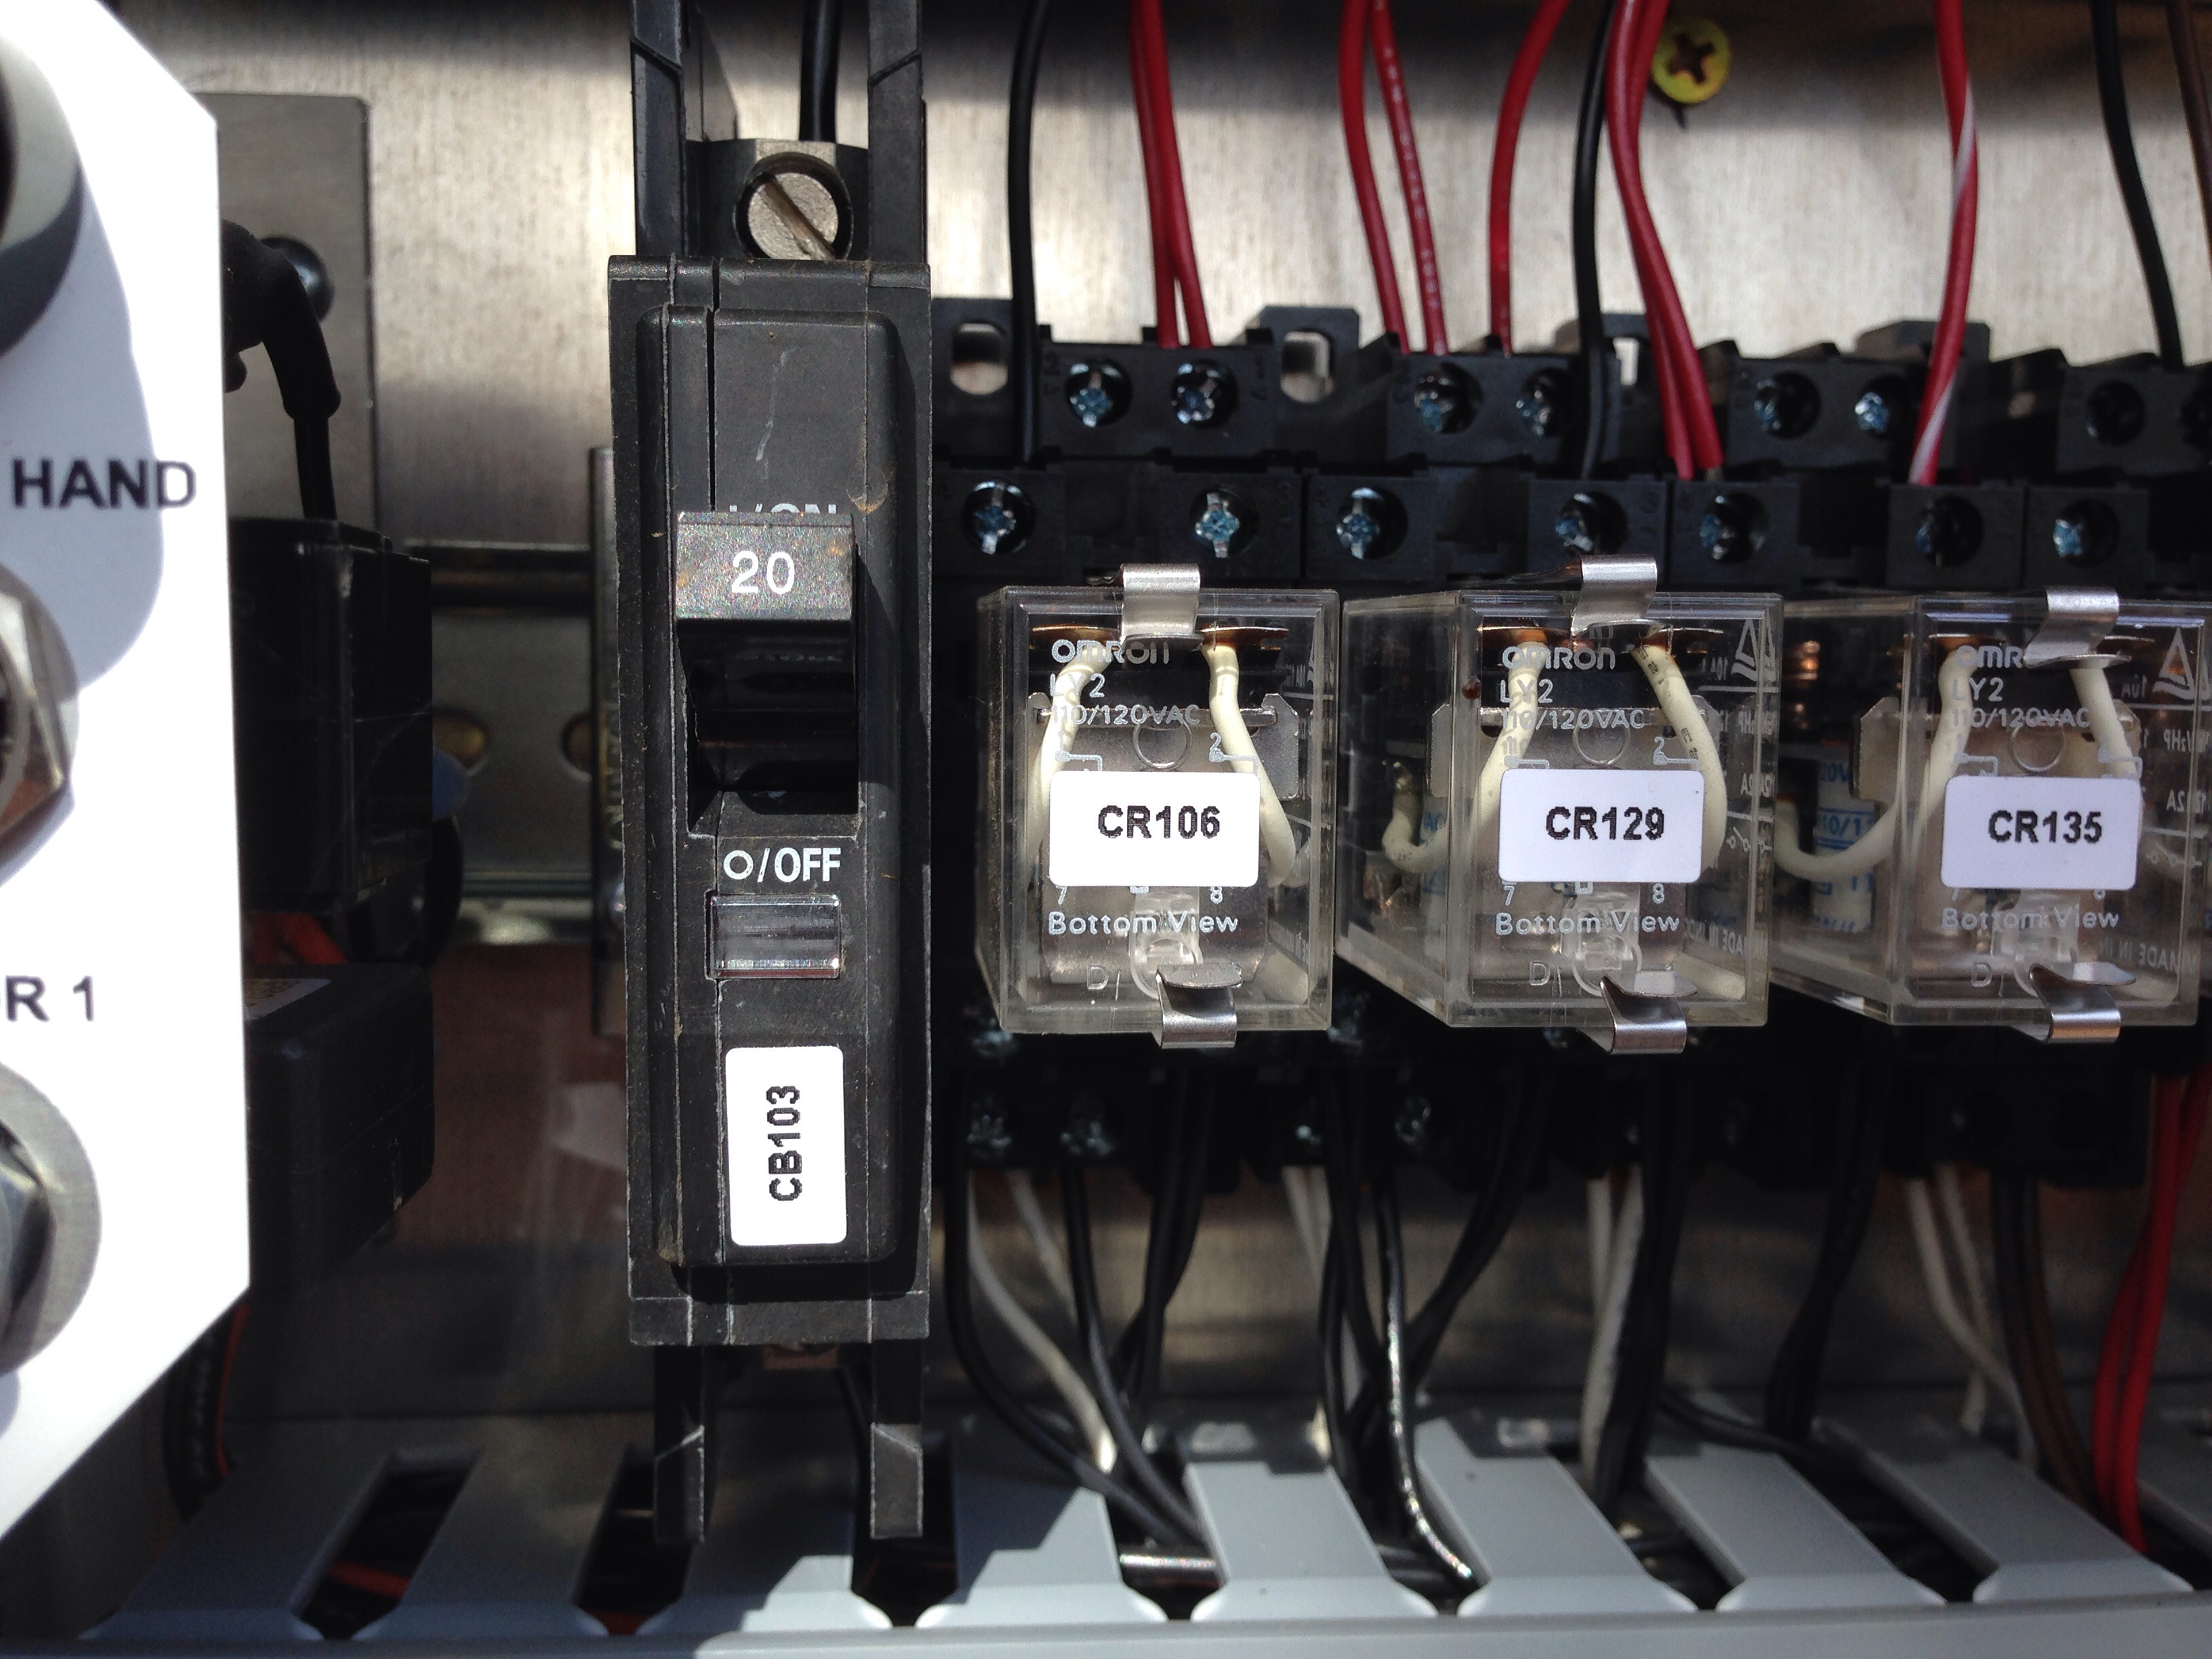
technology, machine, product, ds106, 106, uploaded by flickrmobile, flickriosapp filter nofilter, electrical wiring